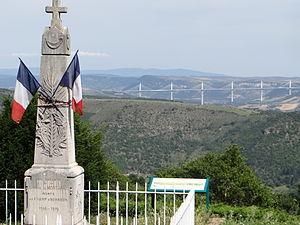
Montjaux - Le monument aux morts, devant le château, et le viaduc de Millau
Montjaux, en occitan Montjòus, est une commune française, située dans le département de l'Aveyron en région Occitanie. La commune est issue de la réunion des anciennes communes de Marzials, Montjaux et Roquetaillade.